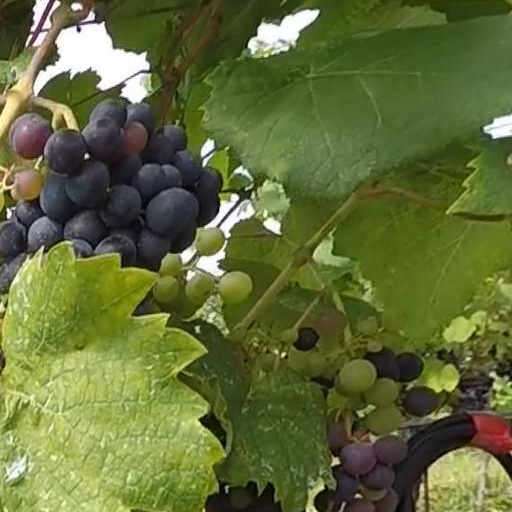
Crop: grape